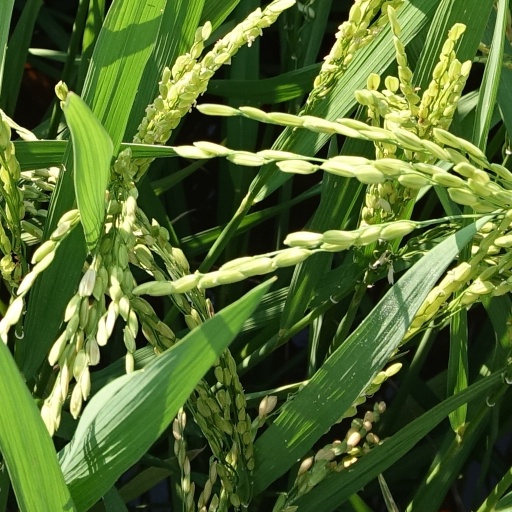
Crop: rice